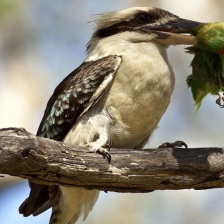
Species: KOOKABURRA
Scientific name: DACELO